Cooking for Kids with Luis

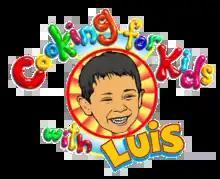

Cooking for Kids with Luis is an Australian short-form cooking show for preschoolers, co-produced by Total Perception Productions and Nickelodeon Australia. It premiered on Nick Jr. Australia in 2004. The show is hosted by 6-year-old Luis Tanner, a boy from Australia who became the Guinness World Record holder for the youngest TV host. Every short follows Luis as he prepares, cooks and shares some of his favourite dishes. He also shows where food comes from by gathering the ingredients.